Graduation (scale)

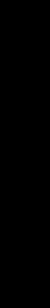
A ruler with two linear scales: the metric and imperial. It includes shorter minor graduations and longer major graduations.

A graduation is a marking used to indicate points on a visual scale, which can be present on a container, a measuring device, or the axes of a line plot, usually one of many along a line or curve, each in the form of short line segments perpendicular to the line or curve. Often, some of these line segments are longer and marked with a numeral, such as every fifth or tenth graduation. The scale itself can be linear (the graduations are spaced at a constant distance apart) or nonlinear.